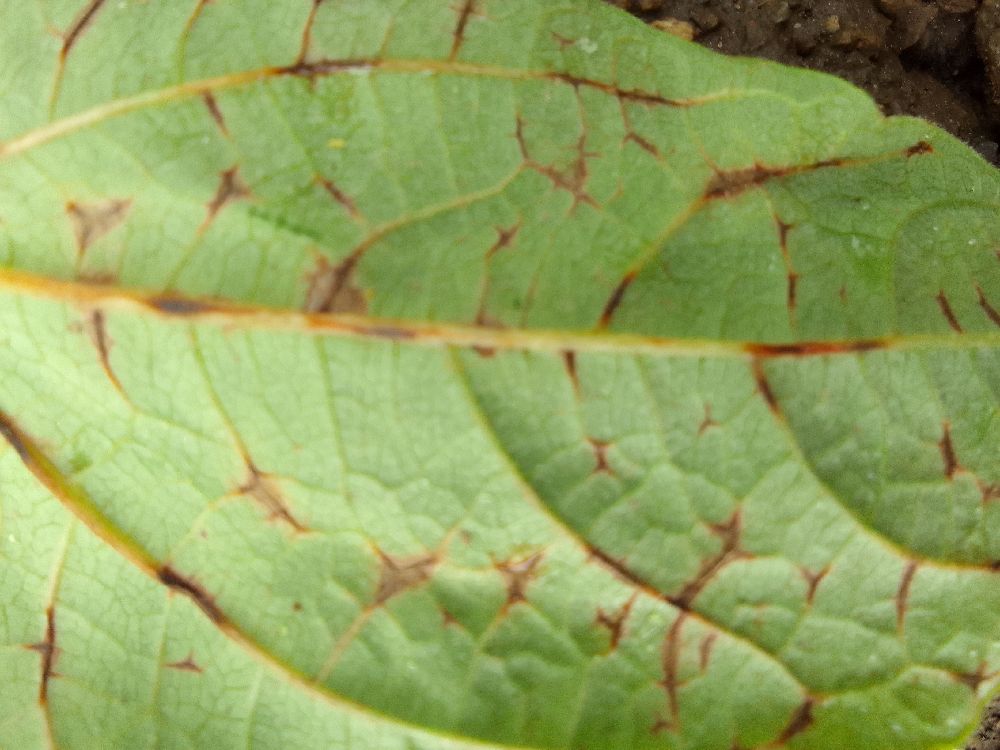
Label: anthracnose